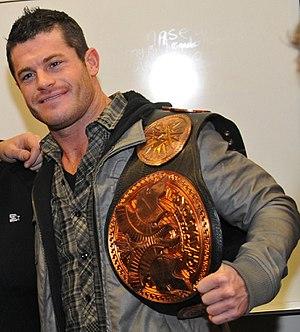
Matthew Joseph Korklan est un catcheur américain. Il rejoint la Ring of Honor sous le nom de Matt Sydal où il devient champion du monde par équipe de la ROH avec Christopher Daniels. Il est surtout connu à la World Wrestling Entertainment, où il lutte sous le nom d'Evan Bourne de 2007 à 2014. Il y devient champion du monde par équipe de la WWE avec Kofi Kingston avec qui il forme l'équipe Air Boom. Après son départ de la WWE, il retourne à la ROH et travaille dans le même temps pour la New Japan Pro Wrestling où il remporte à deux reprises le champion par équipe poids-lourds junior International Wrestling Grand Prix avec Ricochet. Avec ce dernier et Satoshi Kojima ils remportent les championnats NEVER poids-libre par équipe de trois.